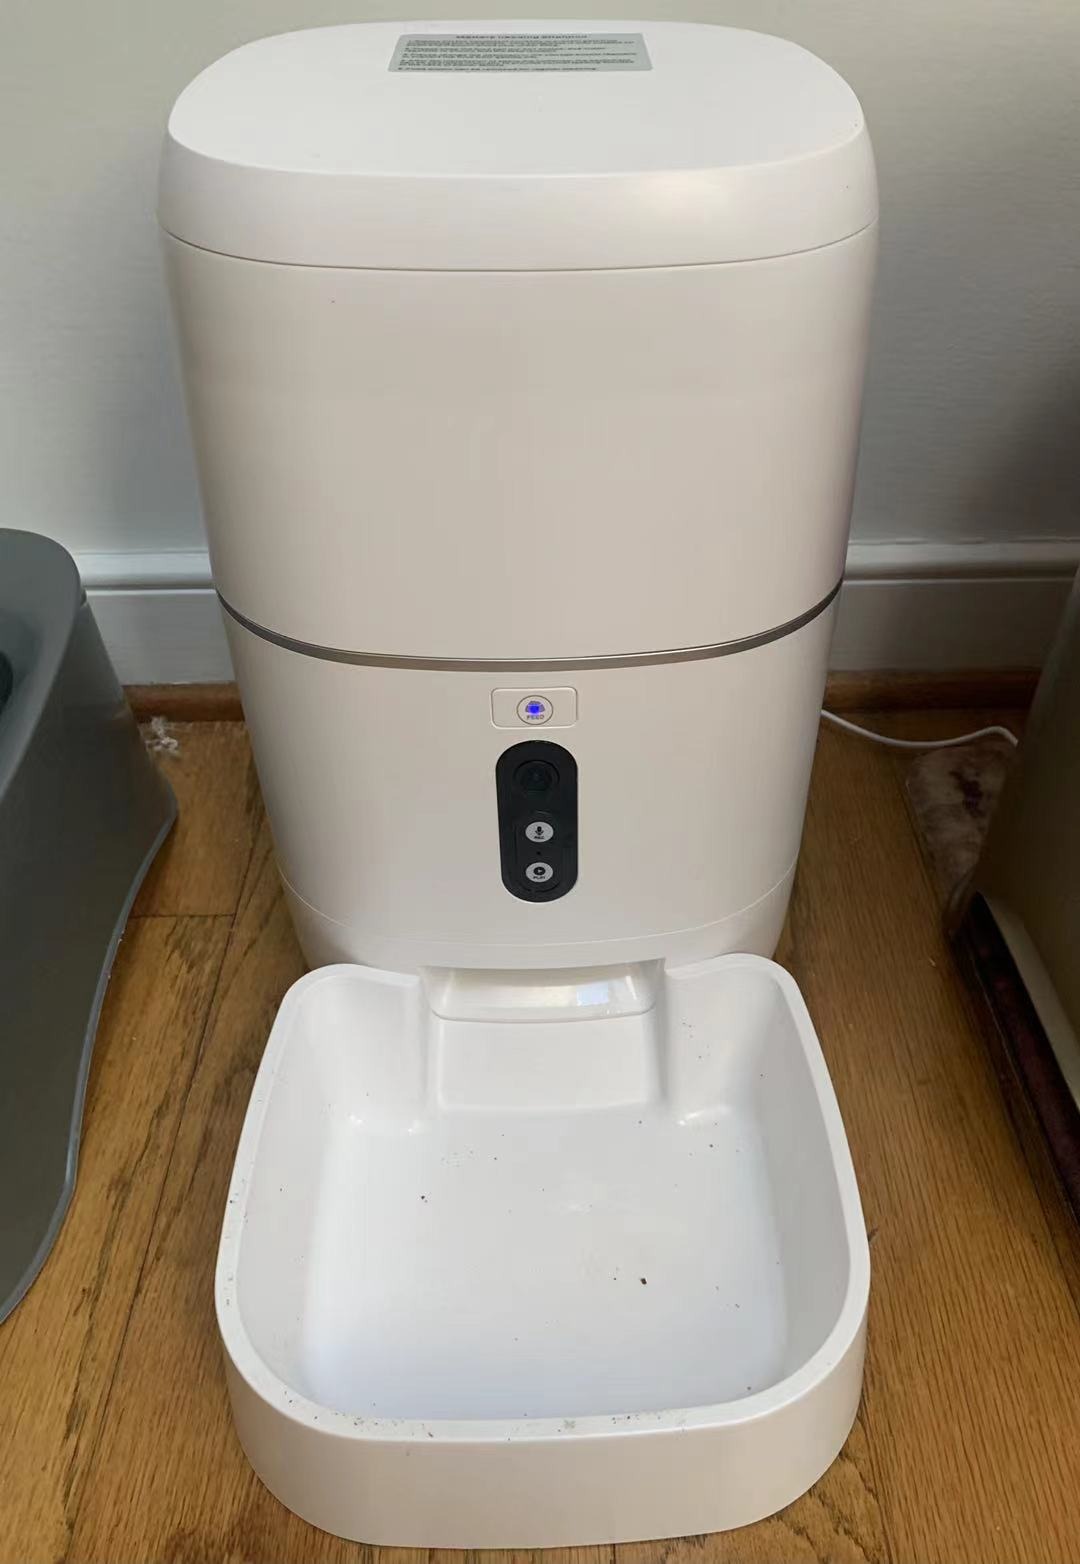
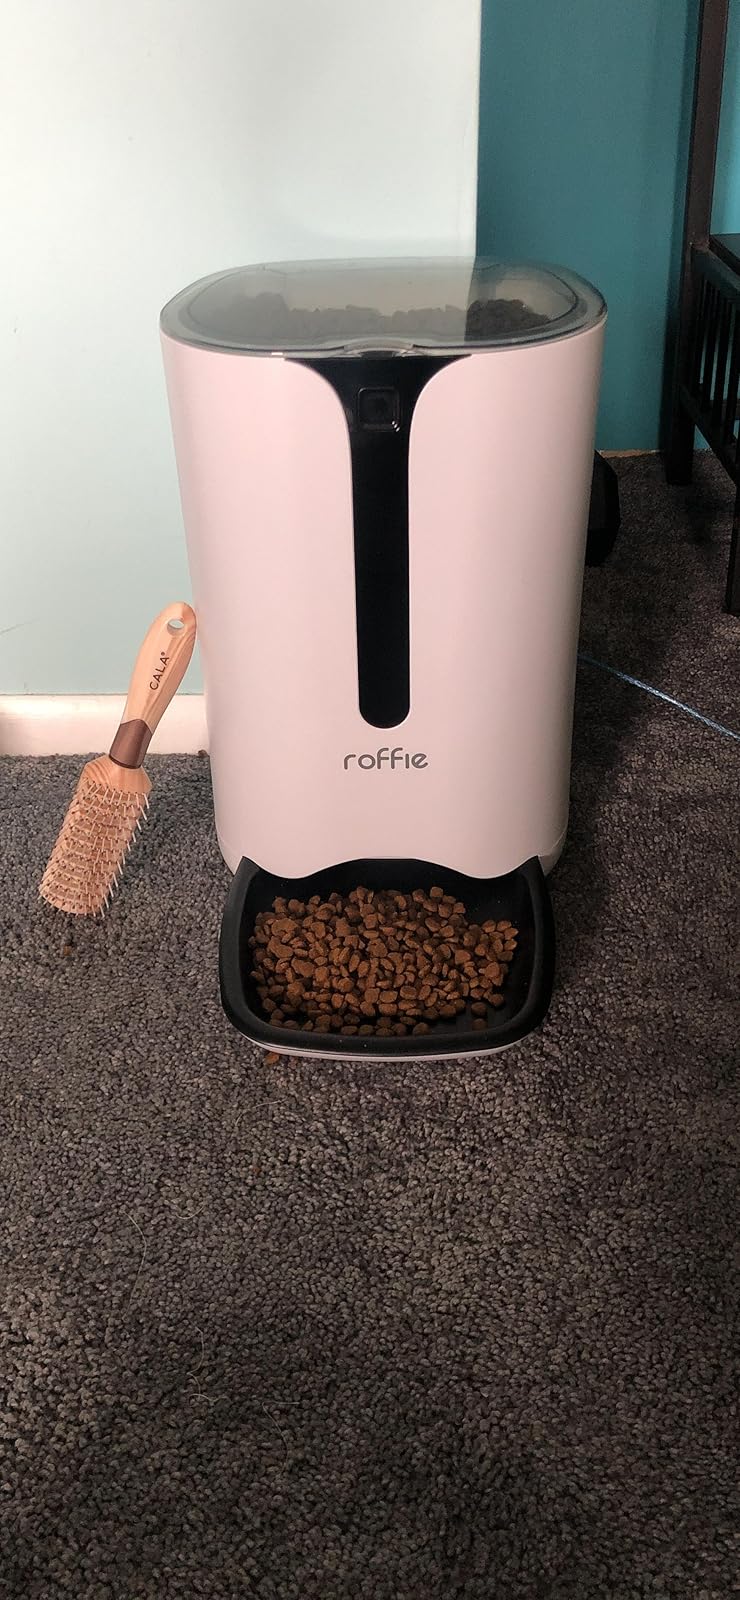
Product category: items_feeder
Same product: no